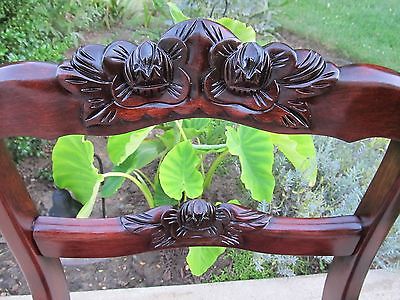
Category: chair